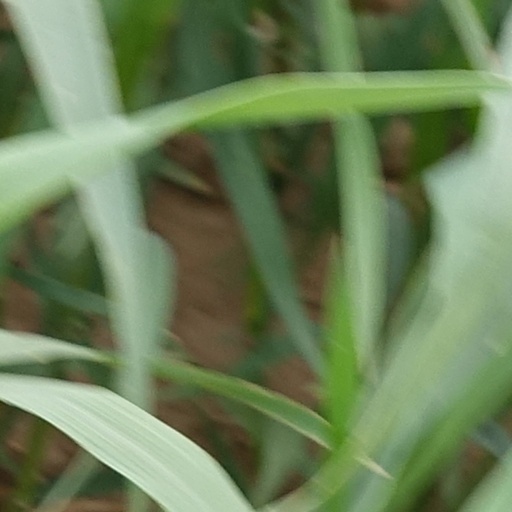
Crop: wheat